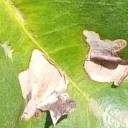
Label: Miner